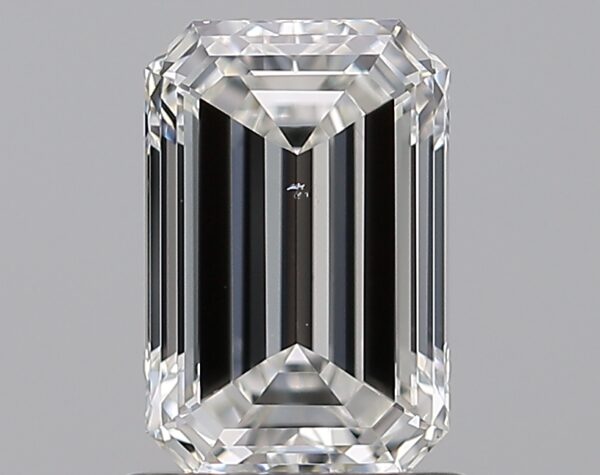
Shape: emerald
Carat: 1.01
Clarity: VS2
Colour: H
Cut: EX
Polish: EX
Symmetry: VG
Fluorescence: F
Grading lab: GIA
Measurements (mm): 7.2 x 4.76 x 3.03